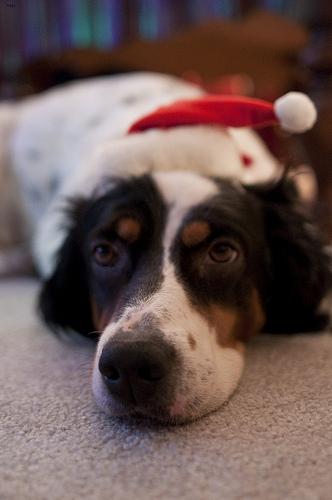
Breed: english setter